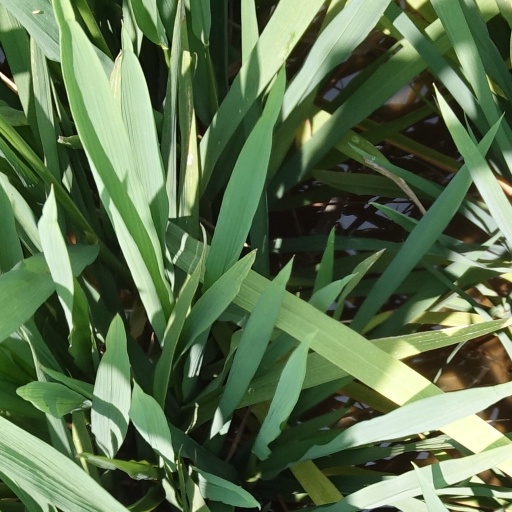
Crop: rice